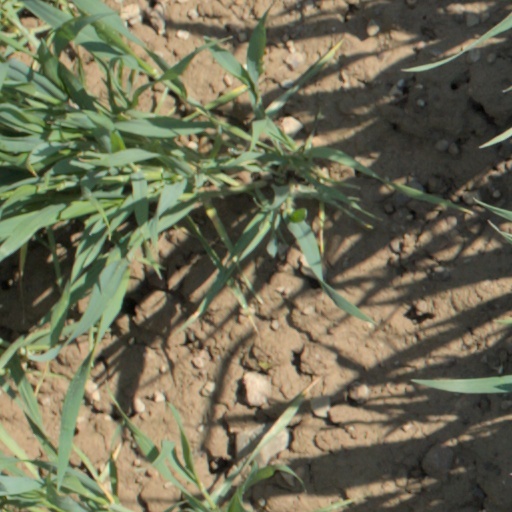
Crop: wheat